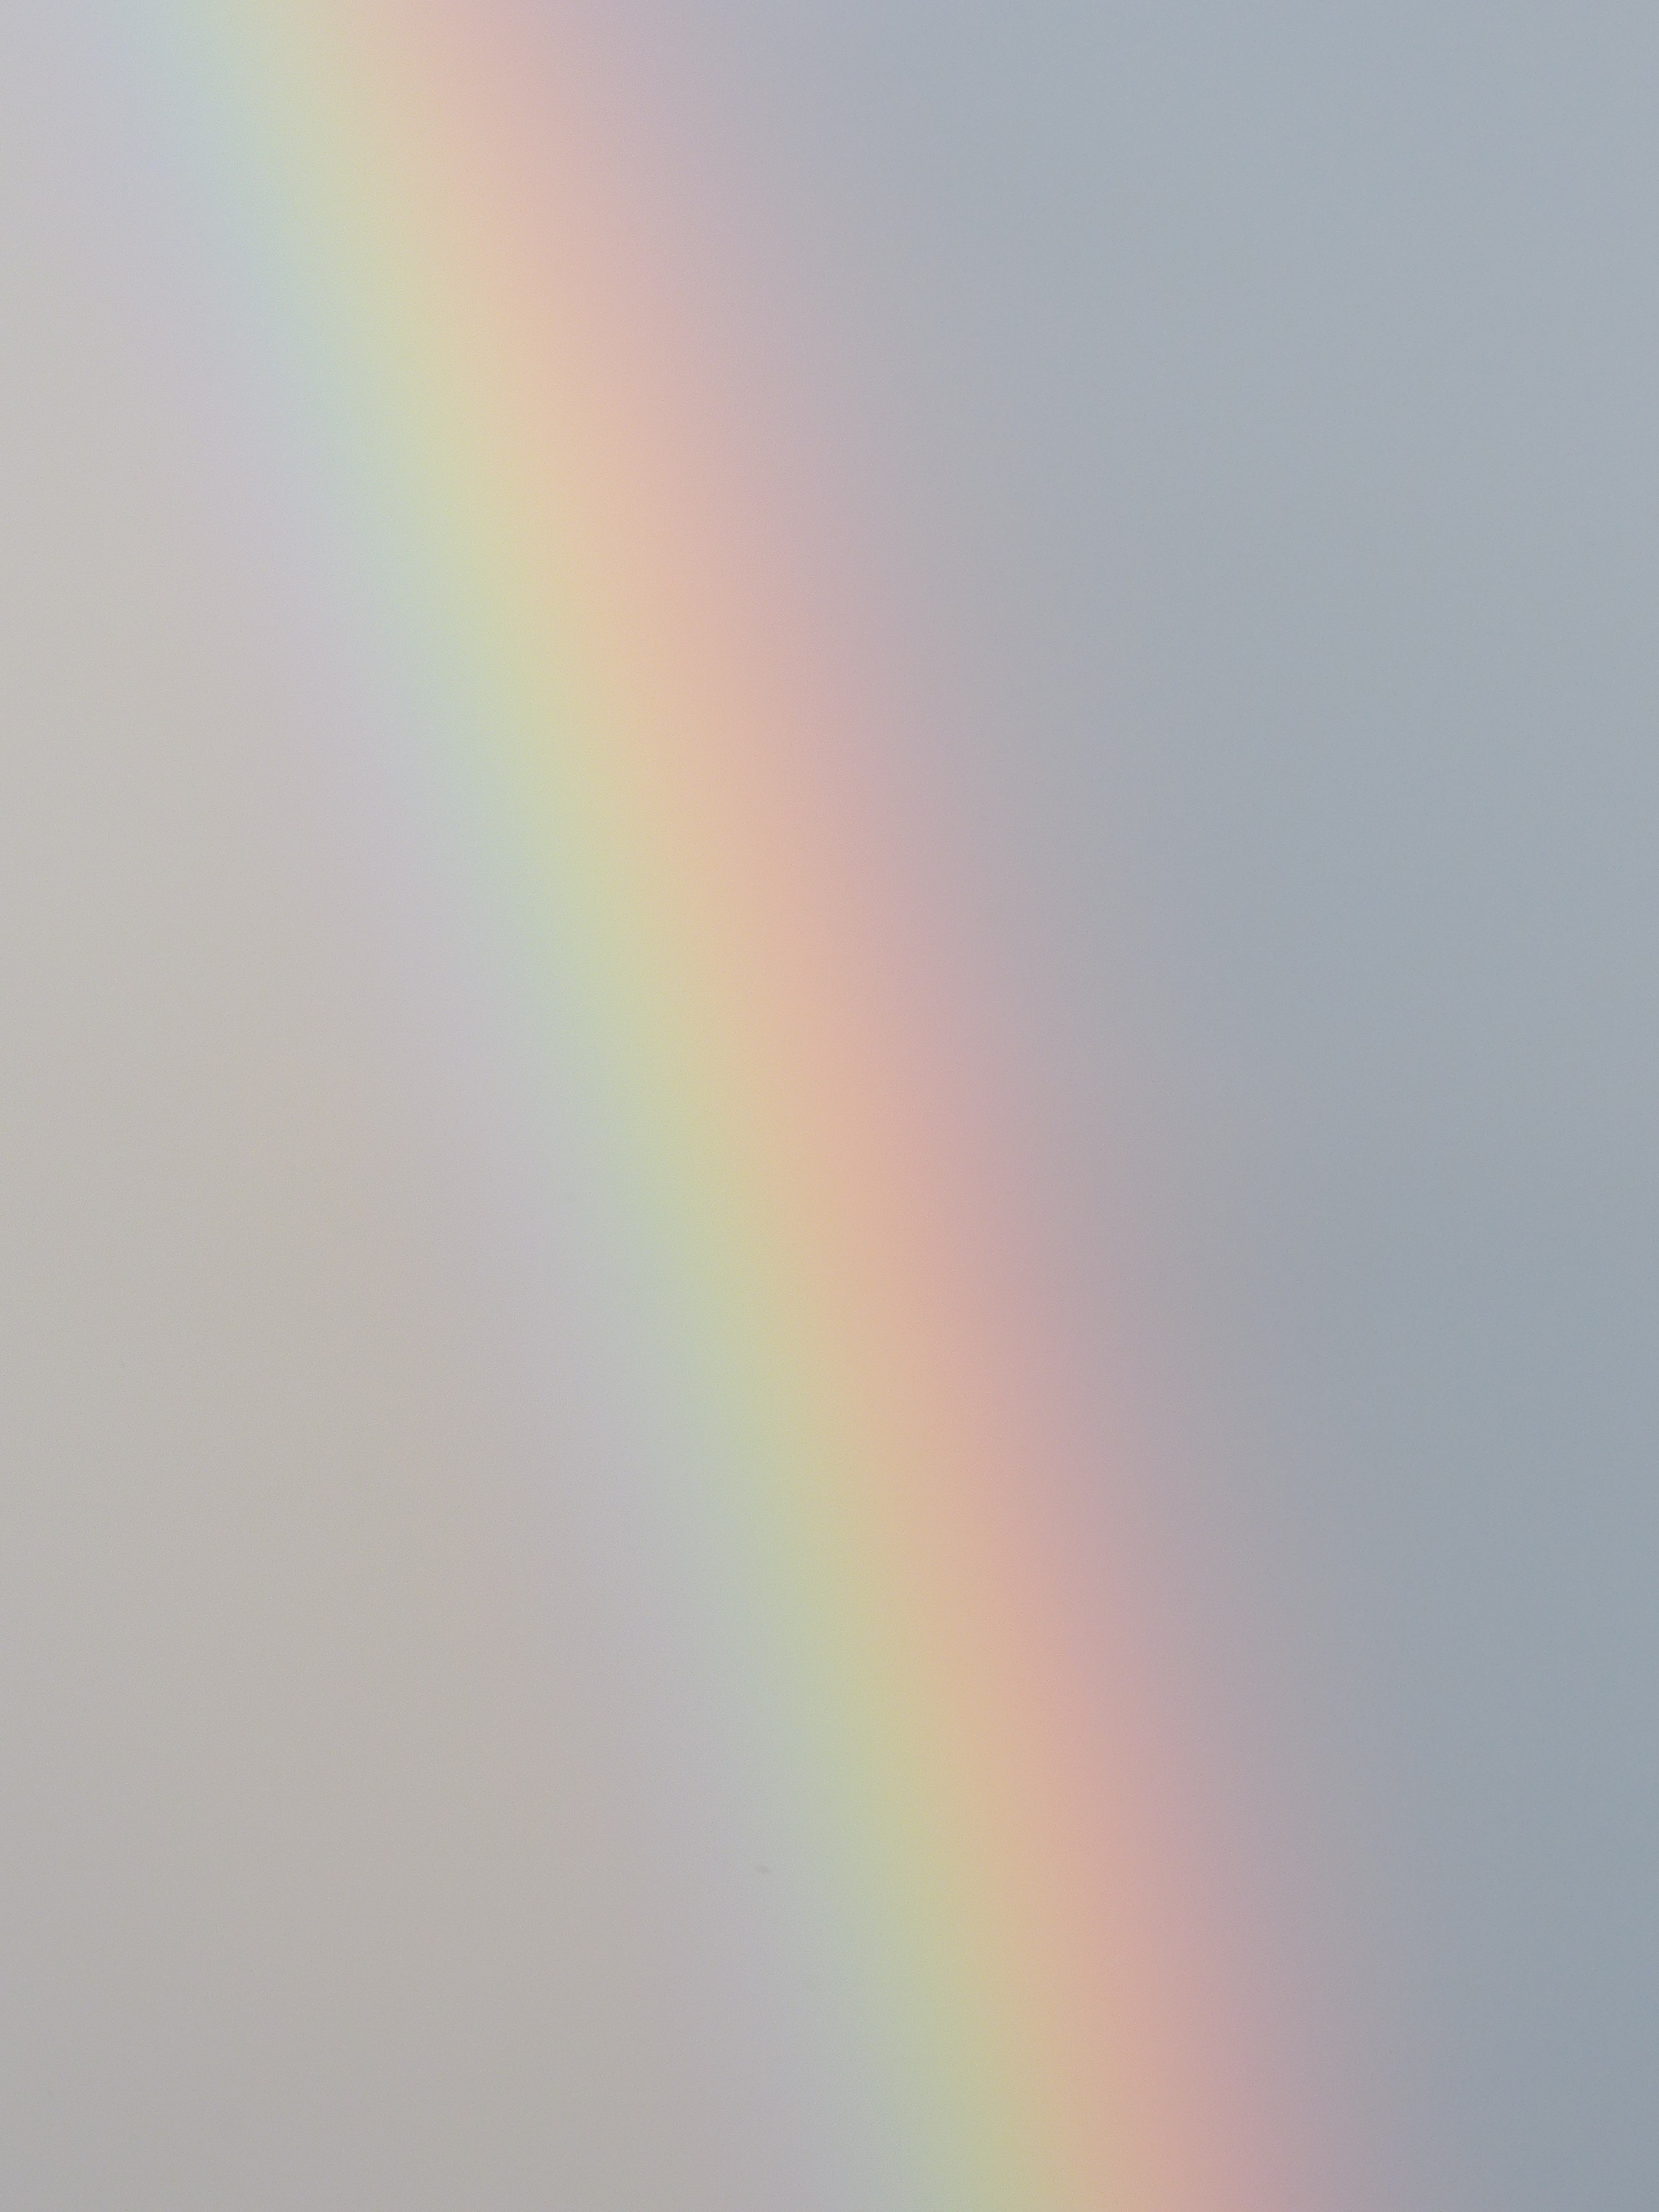
cloud, sky, sunlight, atmosphere, orange, line, green, red, color, blue, yellow, rainbow, violet, spectrum, rainbow colors, color spectrum, meteorological phenomenon, atmospheric phenomenon, atmosphere of earth